The Touch of Evil

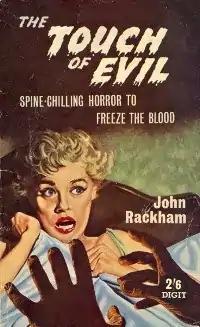
Cover of the first edition.

The Touch of Evil is a fix-up fantasy horror novel written by John Rackham. Its three episodic parts were originally written as short stories and published in the December 1960 and June and December 1961 issues of the British magazine "Science Fantasy". The book was first published in paperback by Brown, Watson in 1963 as no. R658 of its Digit Books series.